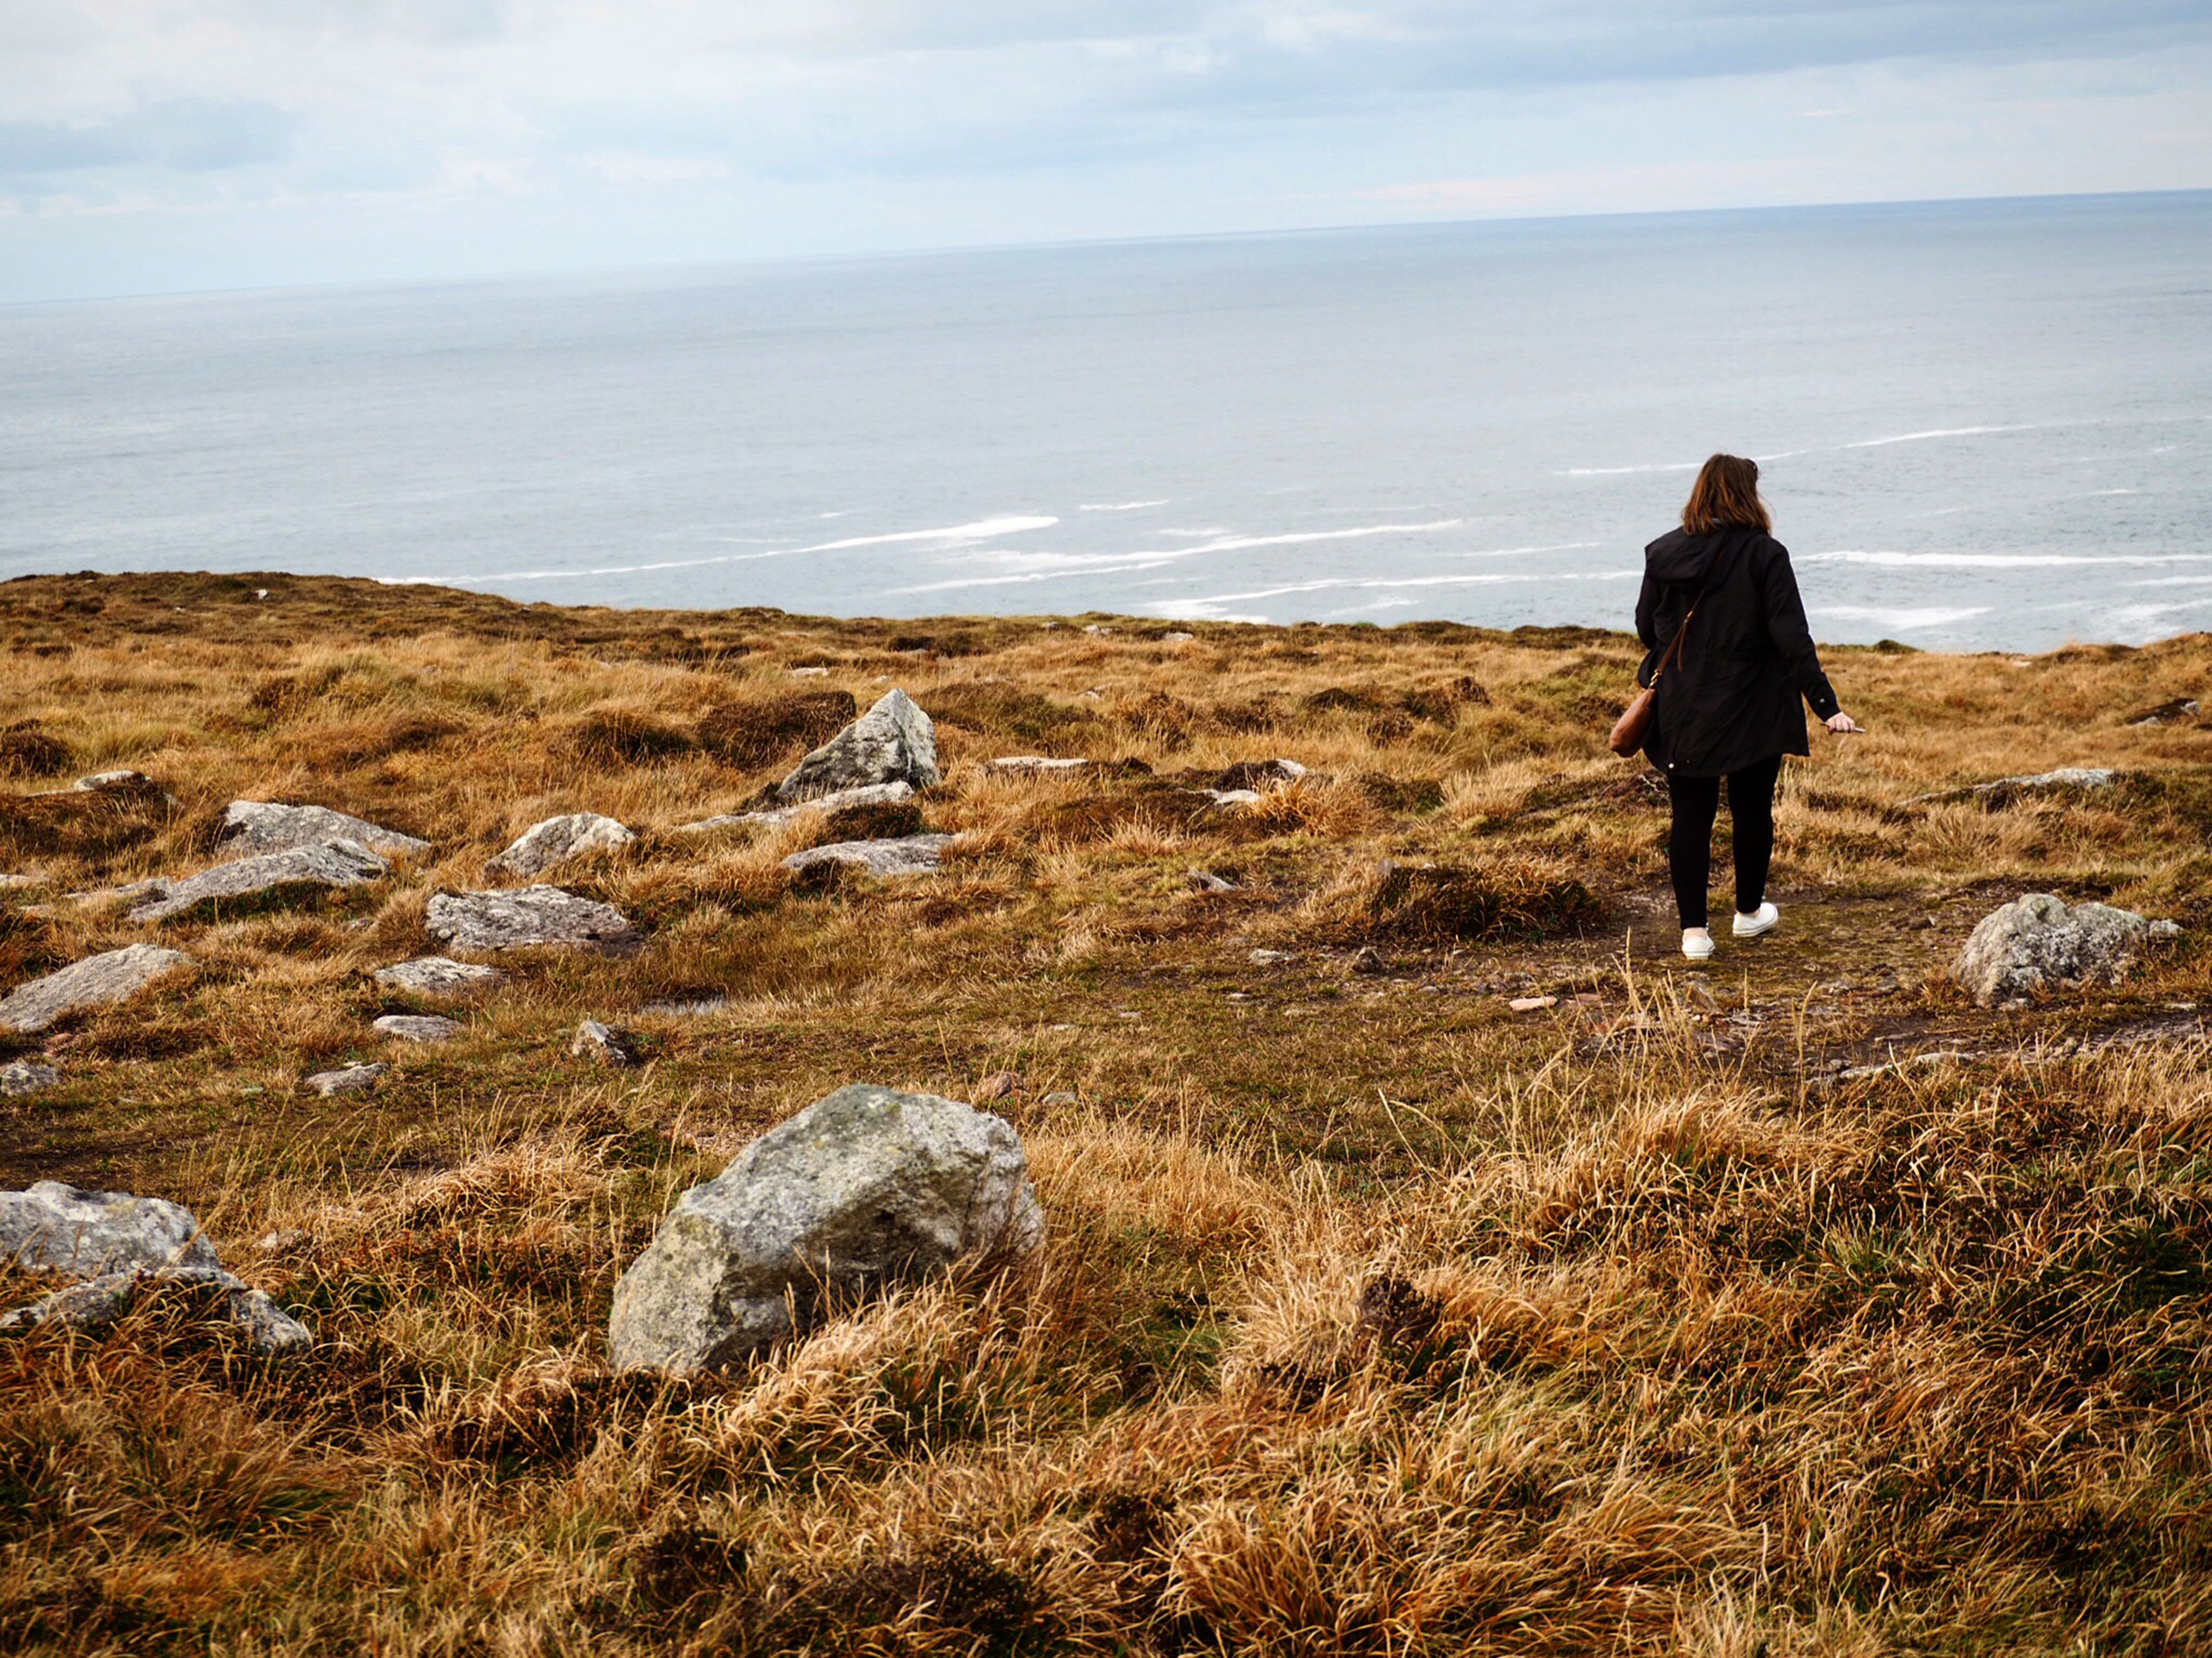
landscape, sea, coast, rock, ocean, horizon, wilderness, walking, mountain, hill, shore, adventure, cliff, terrain, geology, fell, habitat, tundra, natural environment, geographical feature